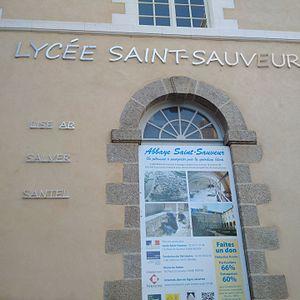
Dor degemer lise Sant salver e Redon.